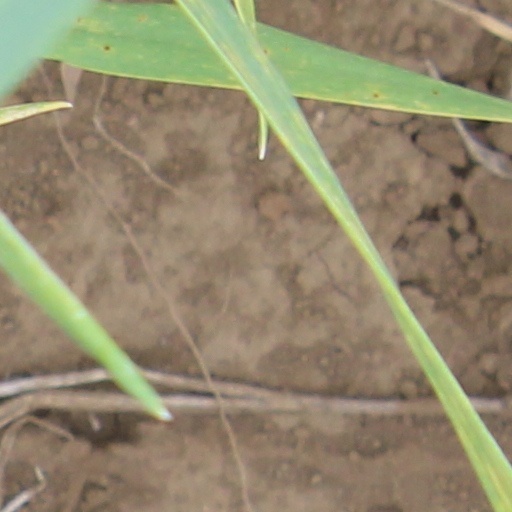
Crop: wheat